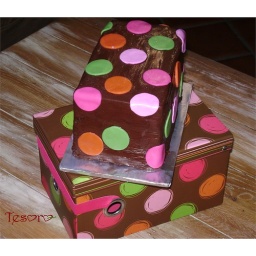
polka dot cake in a box